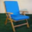
Label: chair